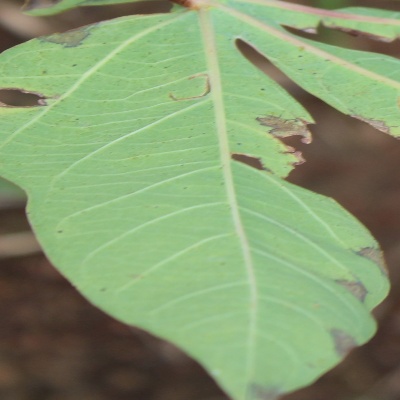
Crop: Cassava
Condition: brown spot